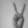
ASL letter: V